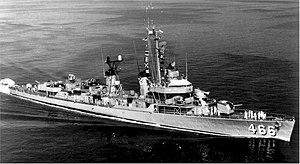
Le plan d'invasion de l'île de Guadalcanal prévoyait pour l'essentiel trois groupes navals majeurs. Deux d'entre eux étaient placés sous le commandement suprême du vice-amiral Frank J. Fletcher. Le premier de ces deux groupes navals, la Task Force NEGAT, commandé par le rear admiral Leigh Noyes était destiné à fournir l'appui aérien pour l'attaque. Cette Task Force se divisait en trois groupes aéronavals, organisés chacun autour d'un porte-avion différent.